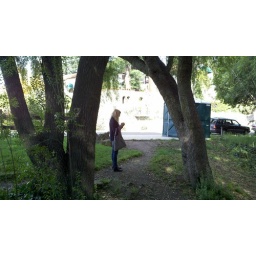
cute girl texting in park by awesome mercedes wagon